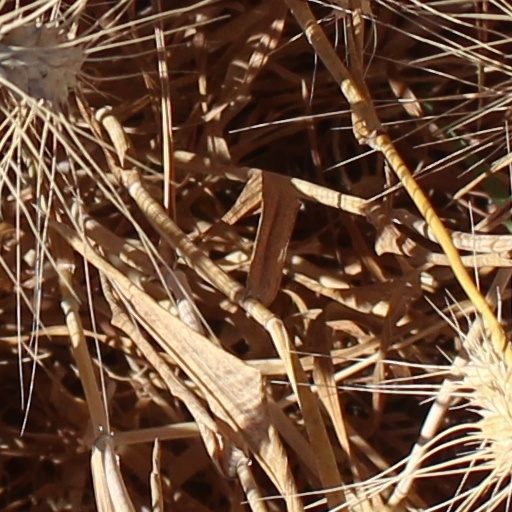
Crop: wheat